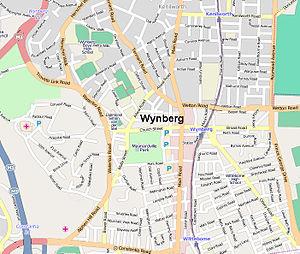
Wynberg est une ville de la banlieue sud du Cap en Afrique du Sud, située entre Plumstead et Kenilworth.